Nepal Sambat

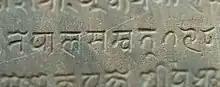
Use of Nepal Sambat in a Malla dynasty stone inscription from Bhaktapur.

An inscription on a stupa in Panauti is dated Nepal Sambat 866 (1746 CE).